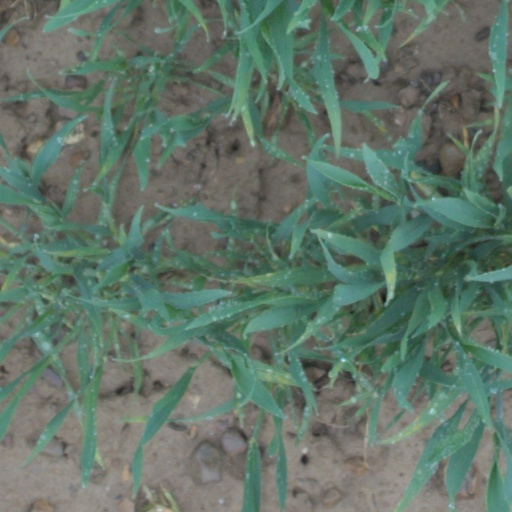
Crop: wheat